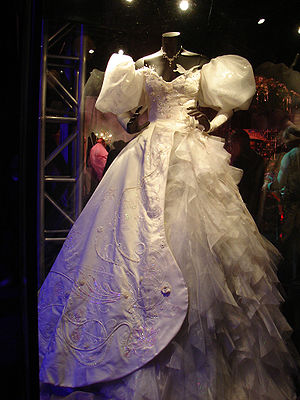
Fortryllet / Rolleliste / Personer
Giselle's brudekjole udstillet på El Capitan Theatre
Disney's Fortryllet er en blanding af tegnefilm og spillefilm. Mange steder vil man kunne genkende scener fra de gamle disney-film.